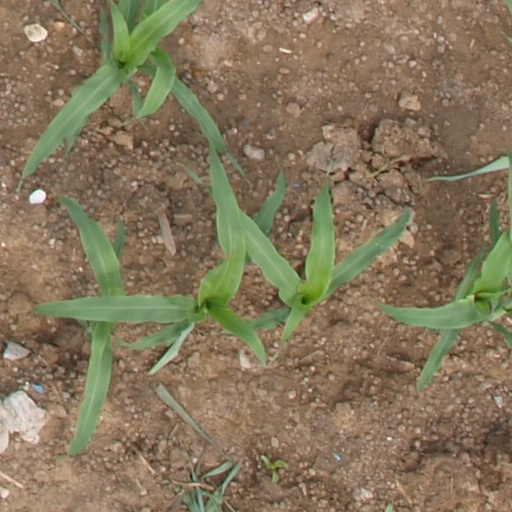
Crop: maize; corn